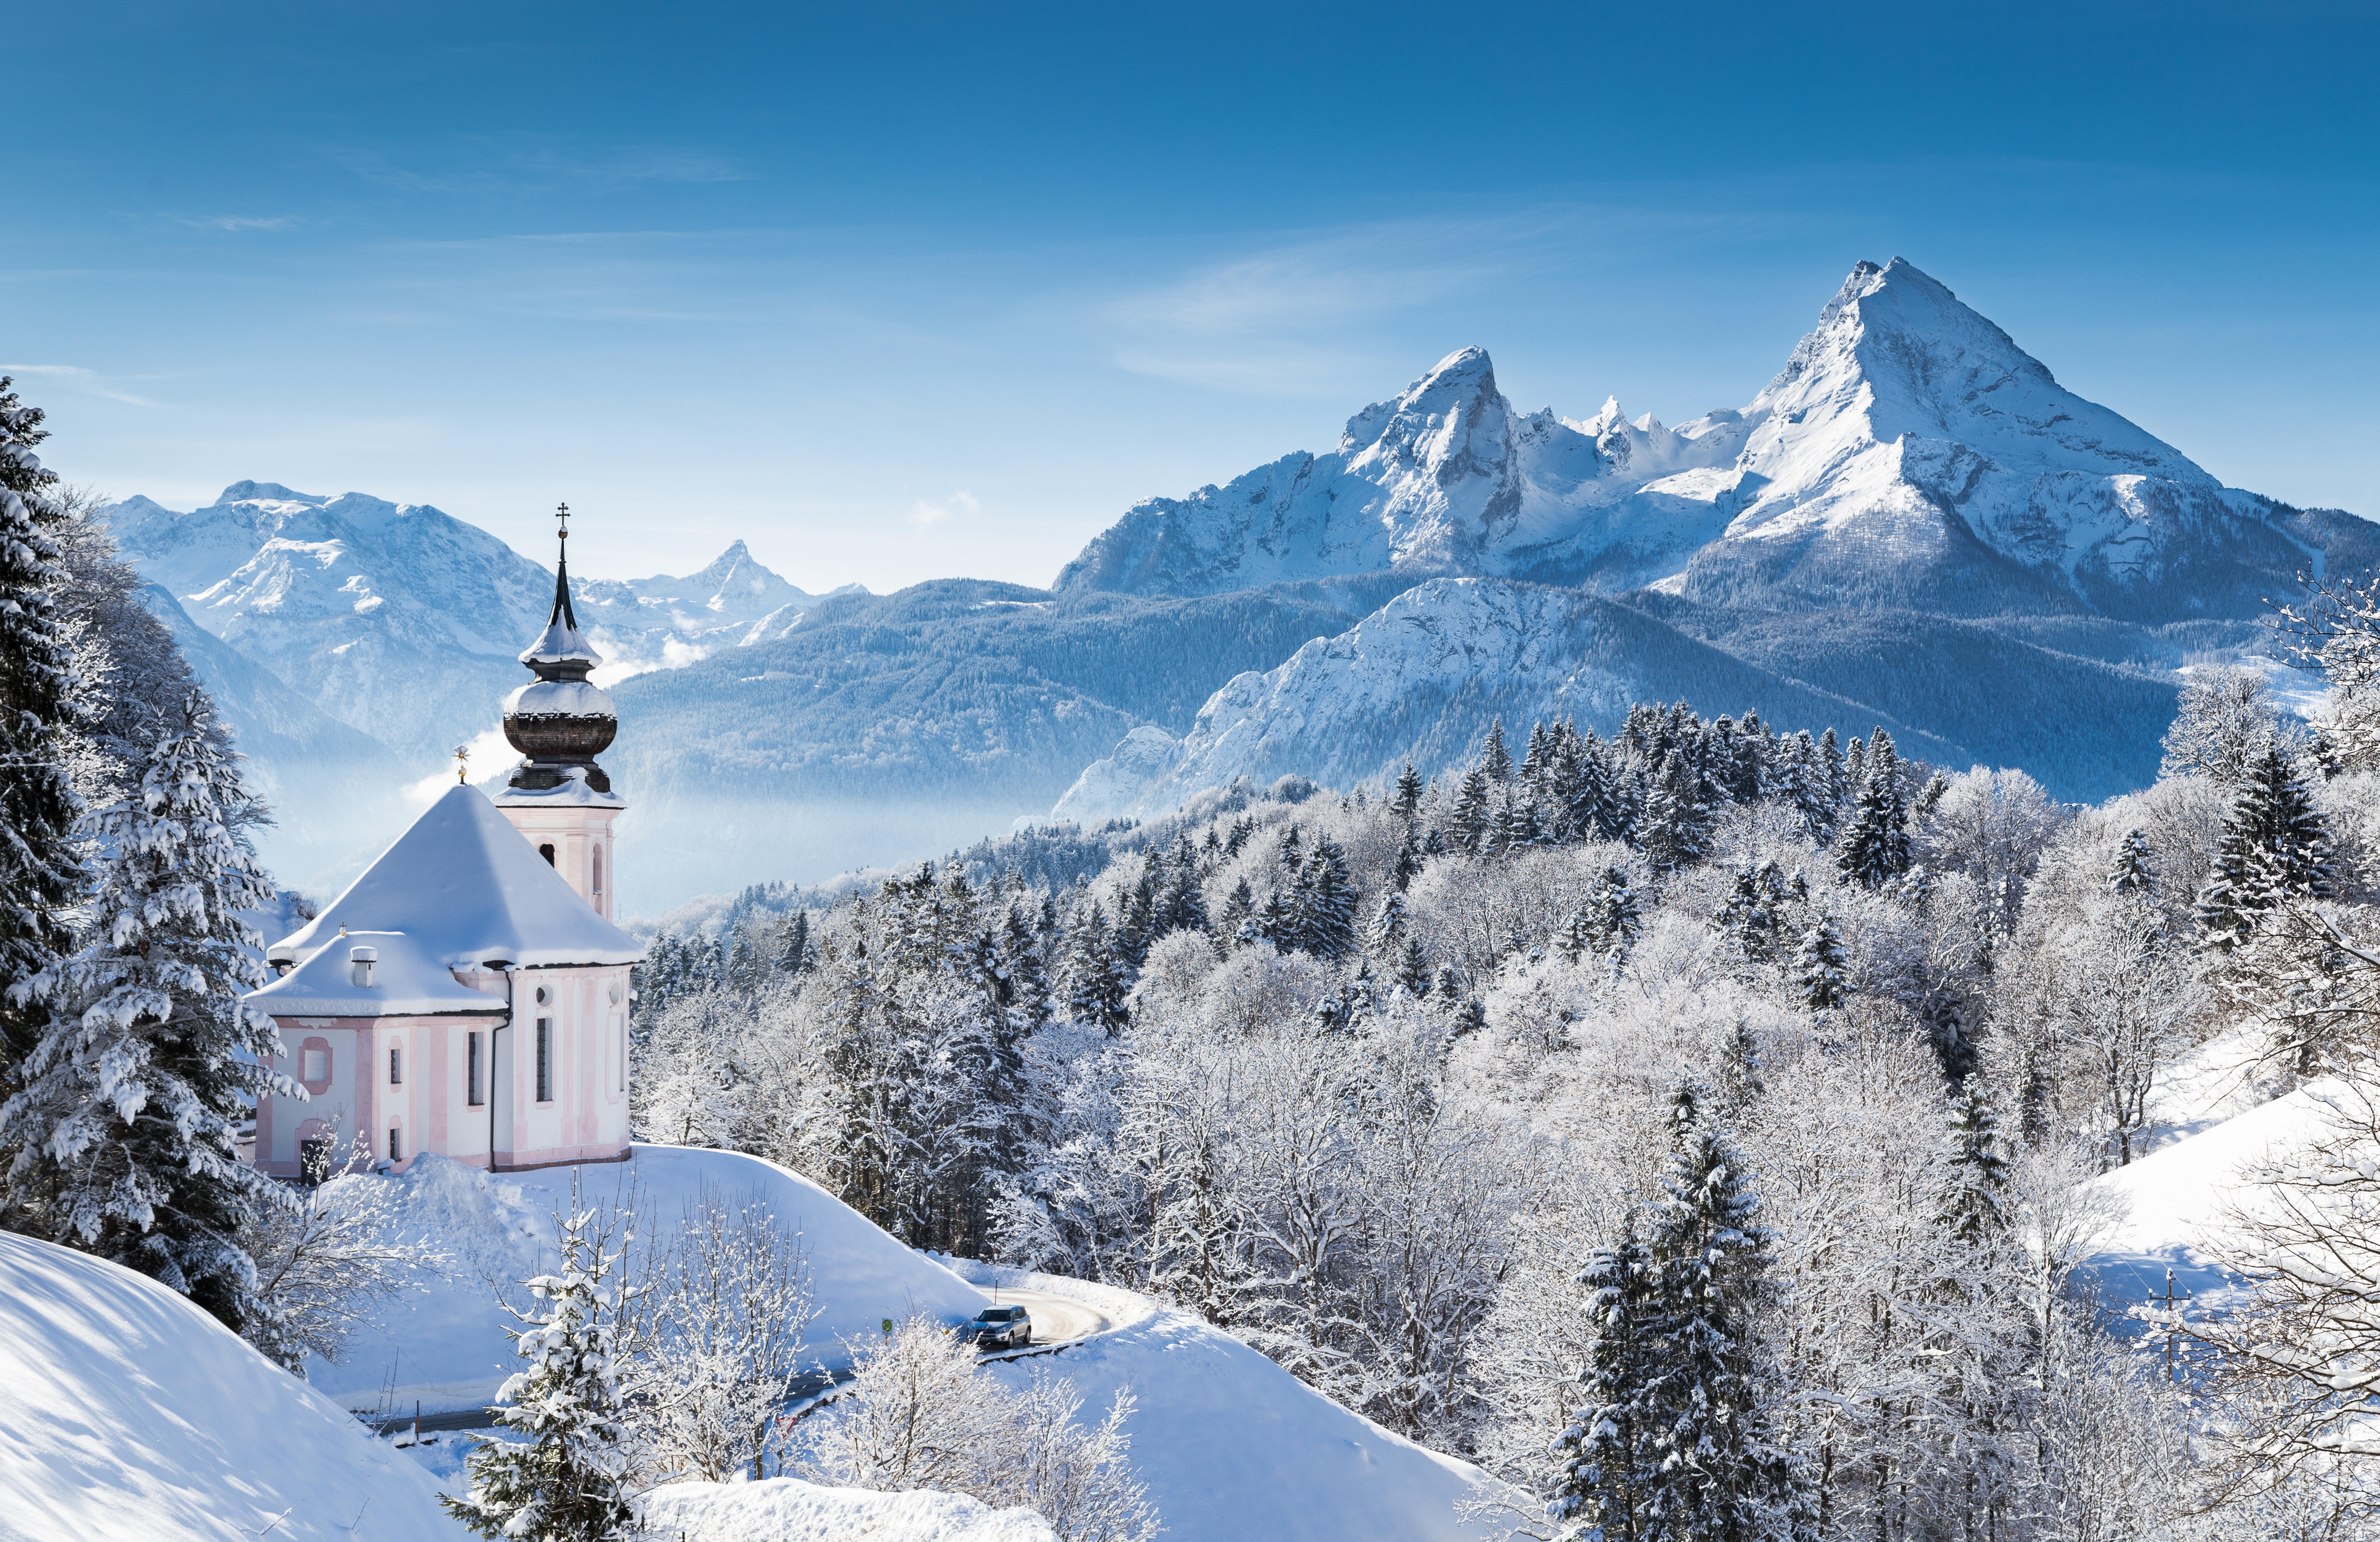
winter, snow, mountain, tree, nature, mountainous landforms, sky, mountain range, freezing, hill station, summit, slope, ridge, alps, roof, ar te, glacial landform, ice cap, massif, village, frost, place of worship, church, chapel, conifer, evergreen, larch, valley, glacier, mountain village, fir, nunatak, pine family, monastery, bell tower, pine, spruce, silvertip fir, steeple, moraine, tower